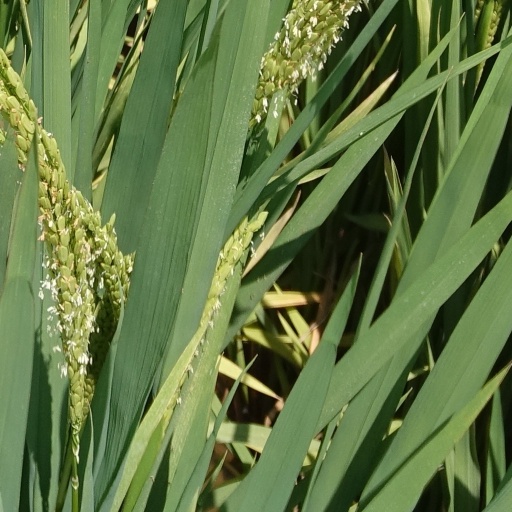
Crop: rice